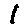
Label: 1